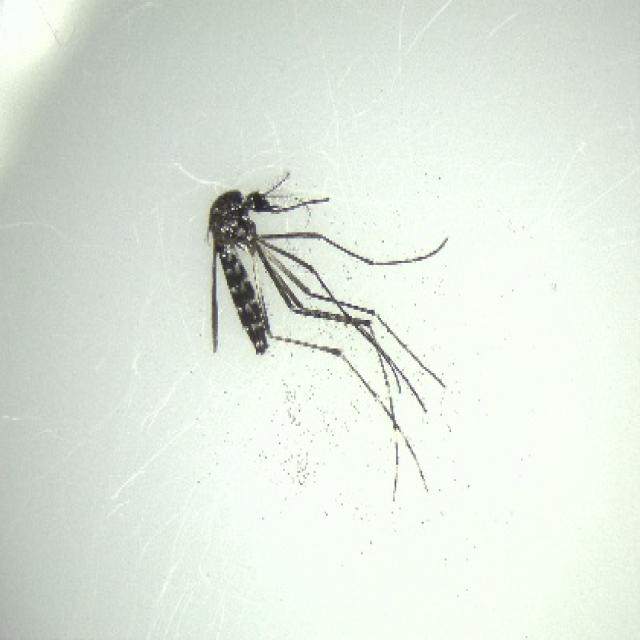
Species: aedes_albopictus